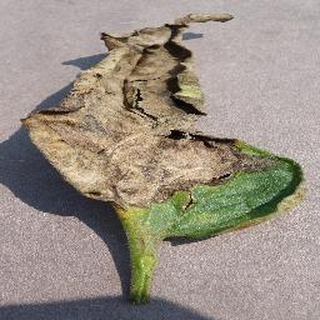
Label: tomato_late_blight